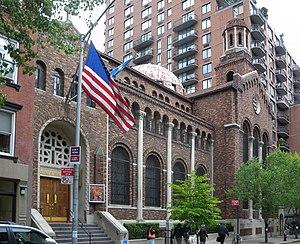
La 74ᵉ Rue est une rue de Manhattan à New York, aux États-Unis, en deux parties, séparées par Central Park : 74th Street East et 74th Street West.